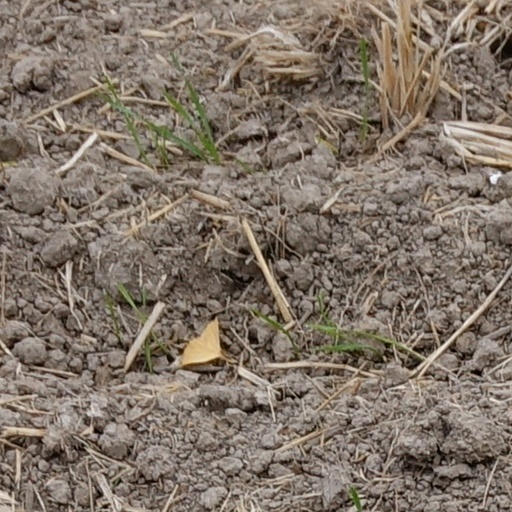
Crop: wheat